Archibald Mosman

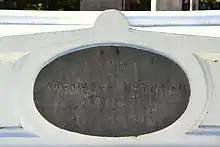
Archibald Mosman grave

Archibald Mosman (15 October 1799 – 29 January 1863) was a Scottish-born merchant, grazier and whaler in New South Wales, Australia.